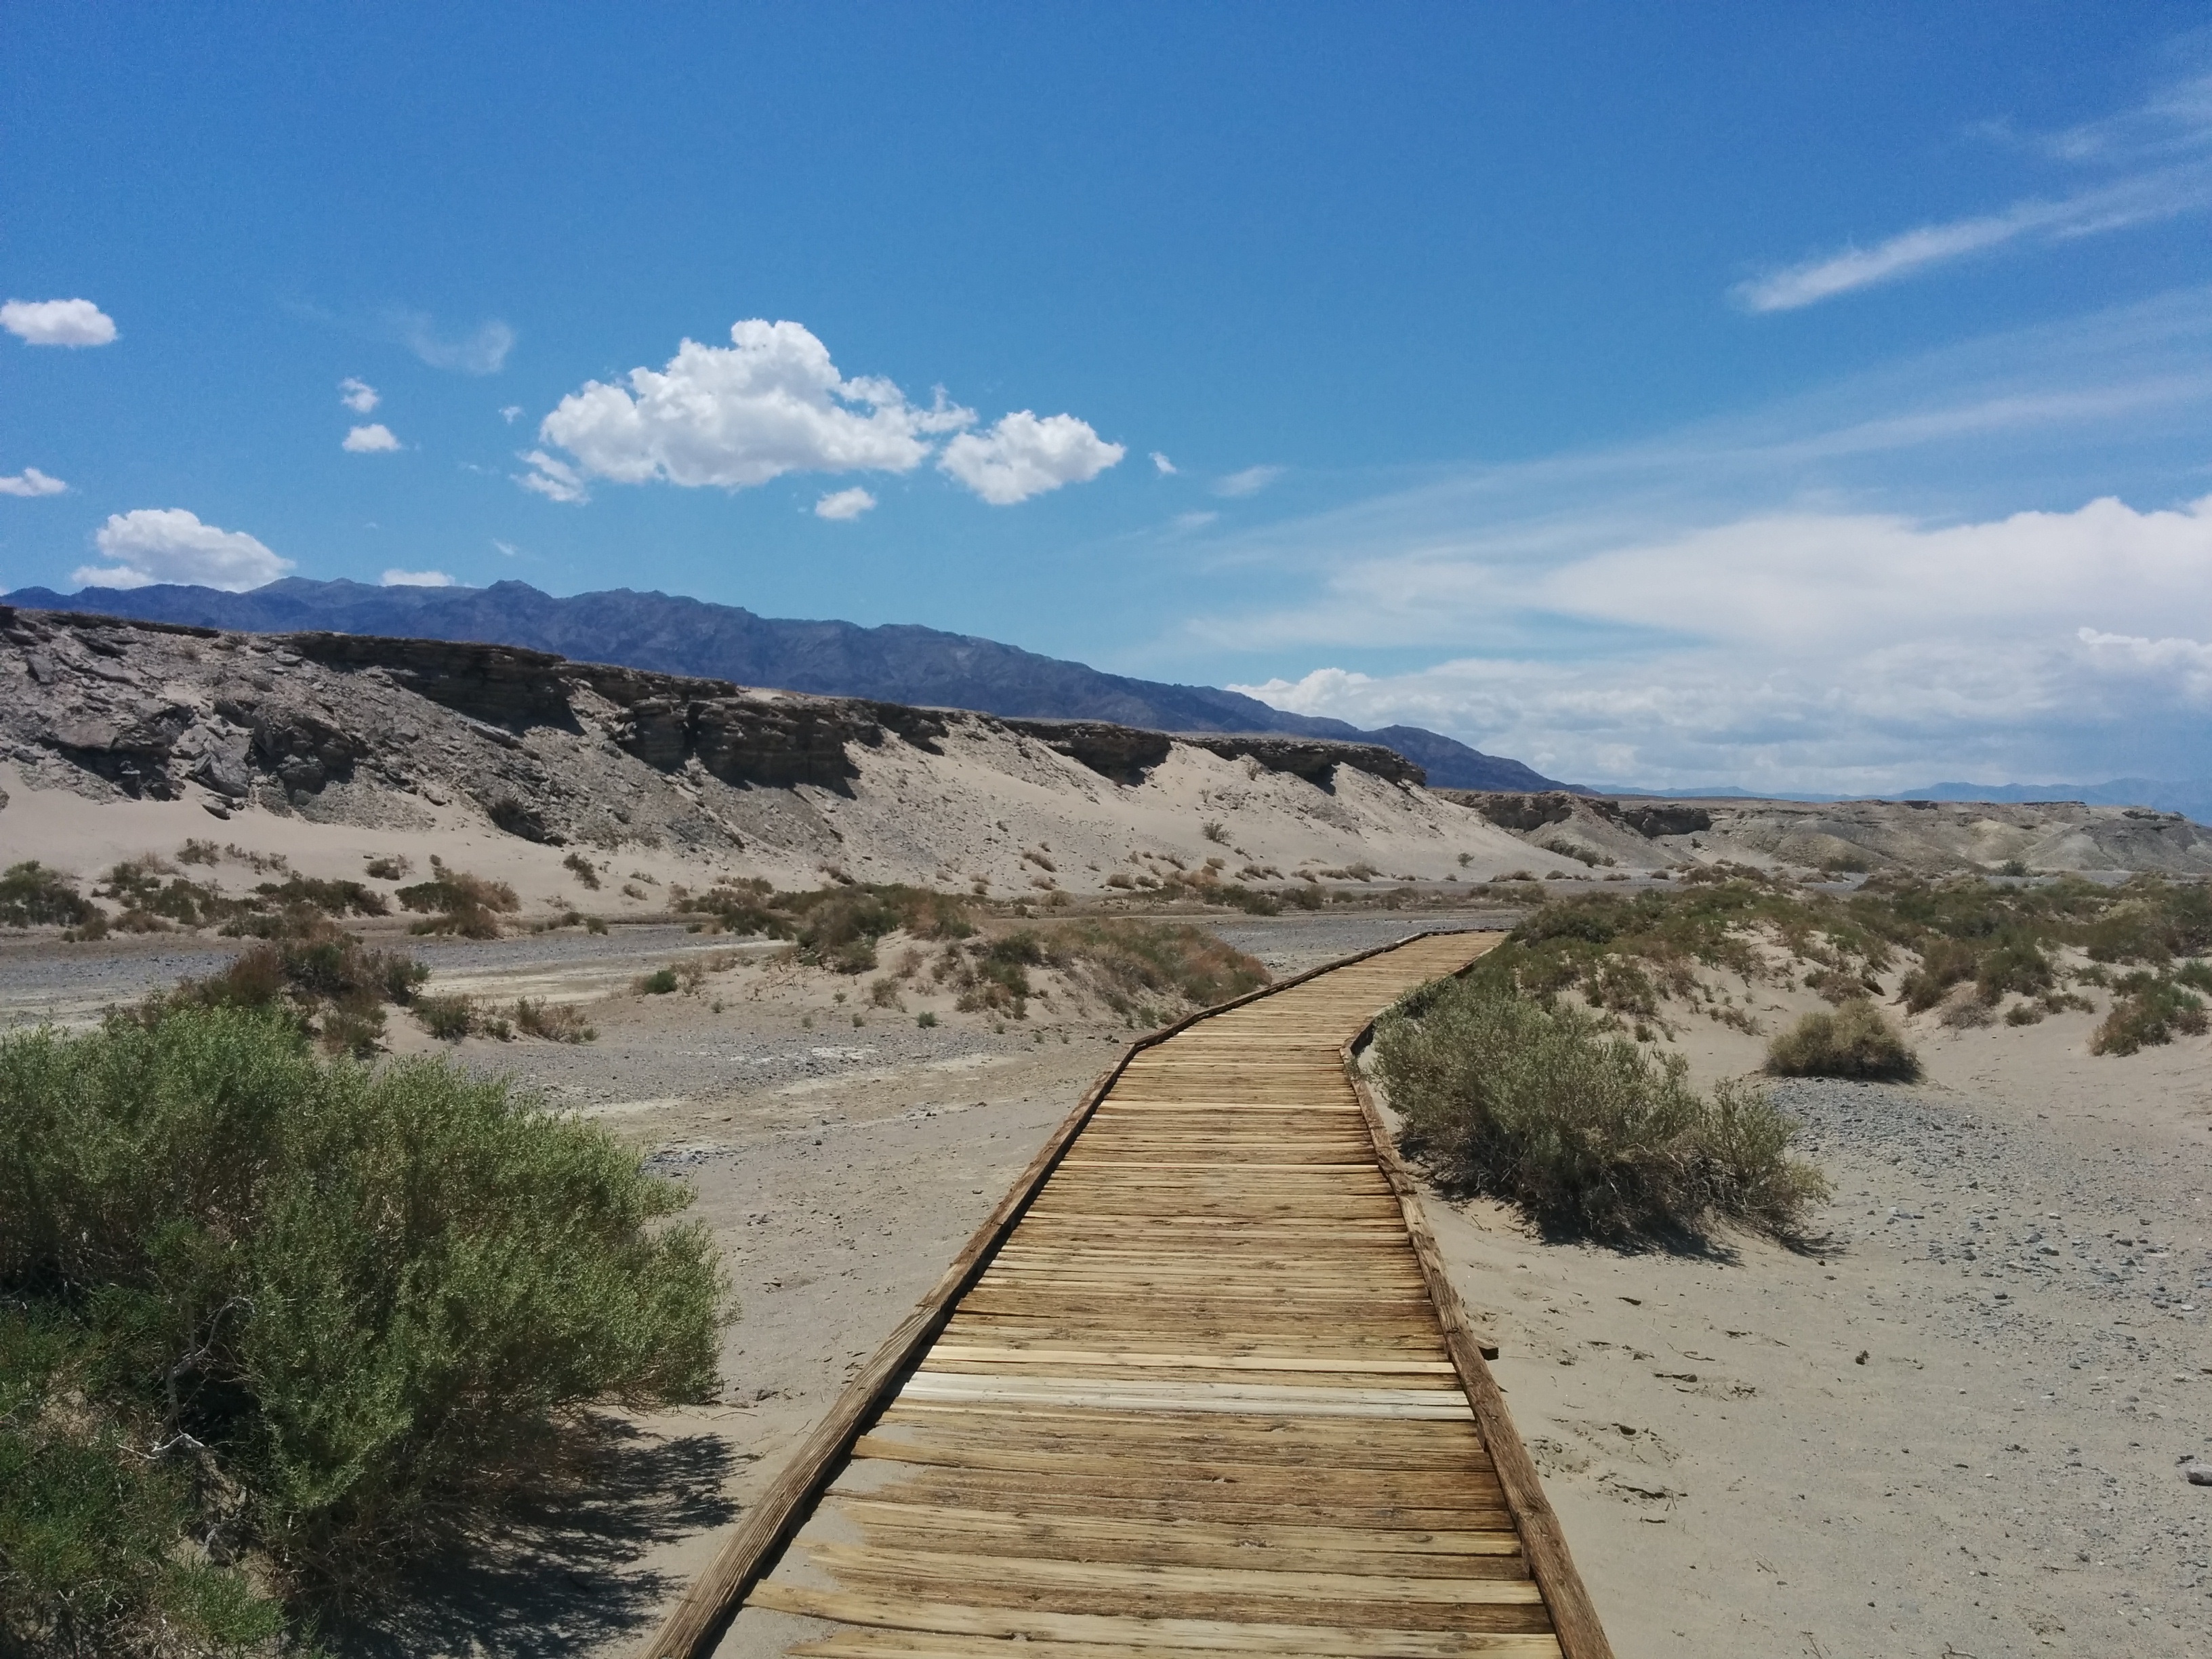
landscape, sea, coast, wilderness, mountain, trail, lake, valley, reservoir, ridge, geology, badlands, plateau, habitat, ecosystem, wadi, landform, natural environment